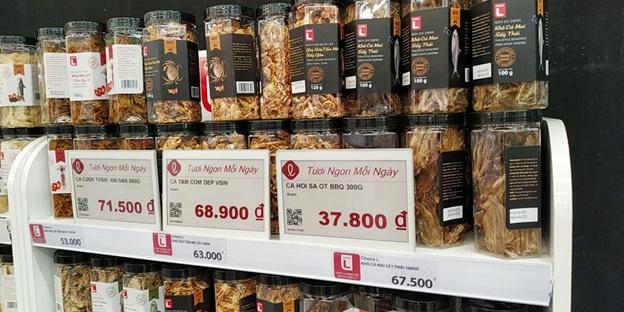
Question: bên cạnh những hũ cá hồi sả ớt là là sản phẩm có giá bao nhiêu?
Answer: bên cạnh những hũ cá hồi sả ớt là sản phẩm có giá 68 900 đồng